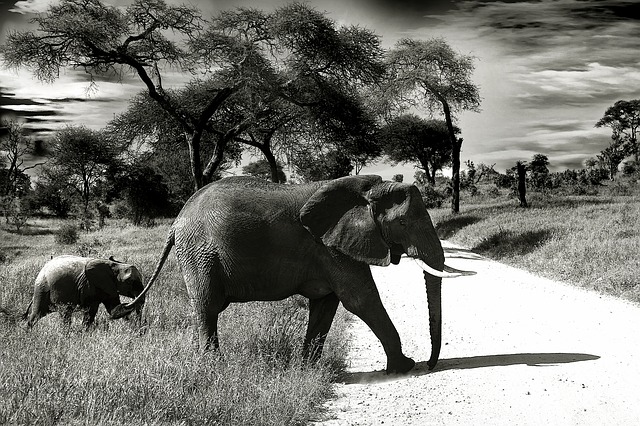
Label: elefante